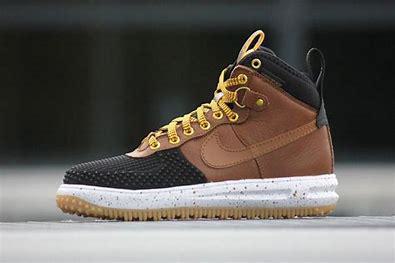
Brand: Nike
Model: Lunar Force 1 Duckboot